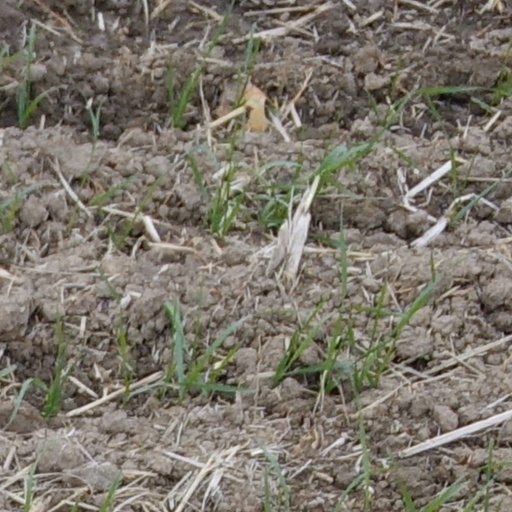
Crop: wheat